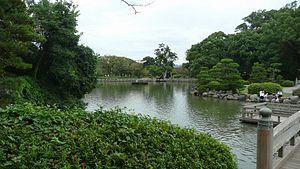
Le château de Kushima, également connu sous le nom château d'Ōmura en raison de sa situation, est un château japonais situé à Ōmura, préfecture de Nagasaki au Japon.